Tim Hunt

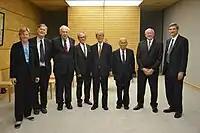
with Cherry A. Murray, Jerome Isaac Friedman, Torsten Wiesel, Kōji Omi, Akito Arima, Jonathan M. Dorfan and Robert Baughman

In 1990, he began work at Imperial Cancer Research Fund, later known as the Cancer Research UK London Research Institute, in the United Kingdom, where his work focused on understanding on what makes cell go cancerous, that is: proliferate uncontrollably, with the ordinary inhibitory signals switched off. That same year, Hunt defined the concept of short linear motifs, parts of protein sequences that mediate interactions with other proteins. In 1993, the book "The Cell Cycle: An Introduction", which Hunt co-authored along with Andrew Murray, was published by Oxford University Press. Hunt had his own laboratory at the Clare Hall Laboratories until the end of 2010, and remains an Emeritus Group Leader at the Francis Crick Institute. He is a member of the Advisory Council for the Campaign for Science and Engineering. He has served on the Selection Committee for the Shaw Prize in Life Science and Medicine. In 2010, Hunt joined the Academic Advisory Board of the Austrian think tank Academia Superior, Institute for Future Studies.